Chestnut Ridge and Schellsburg Union Church and Cemetery

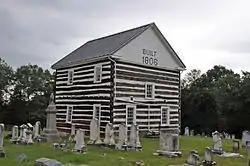

Chestnut Ridge and Schellsburg Union Church and Cemetery is a historic church and cemetery in Bedford County, Pennsylvania. The church was built by members of the Reformed and Lutheran churches in 1806. It was used by both congregations until 1843, and then by the Reformed congregation until 1853. The first burial in the cemetery was in 1806, while the church was being constructed. Workmen who were roofing the church placed a child named Whetstone in an unmarked grave. Nevertheless, the cemetery was not formally organized until 1860, and did not receive a deed to the land until 1897.